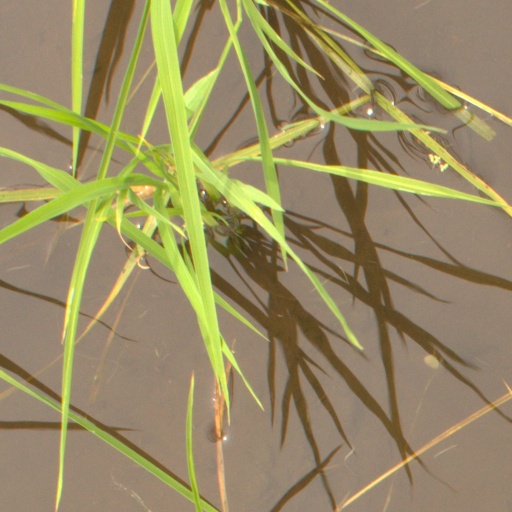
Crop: rice